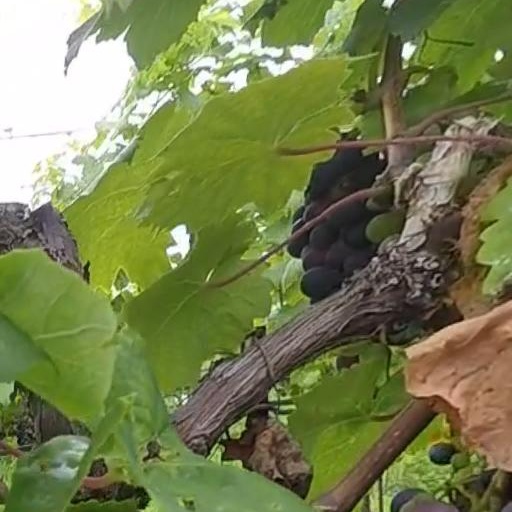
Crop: grape